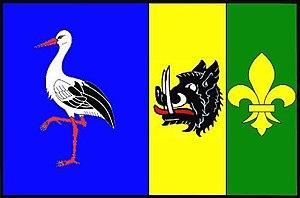
Hajany est une commune du district de Strakonice, dans la région de Bohême-du-Sud, en République tchèque. Sa population s'élevait à 133 habitants en 2017.